Parish of Buckinbe

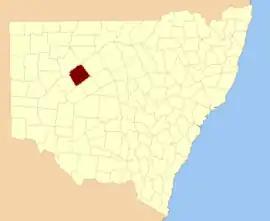
Rankin county NSW.

Buckinbe Parish in Cobar Shire is a civil parish of Rankin County,; a Cadastral division of New South Wales.